Willard Warner

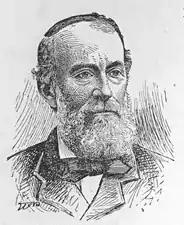

Willard Warner (September 4, 1826 – November 23, 1906) was a brevet brigadier general in the Union Army during the American Civil War. He was a U.S. senator from the state of Alabama after the war.